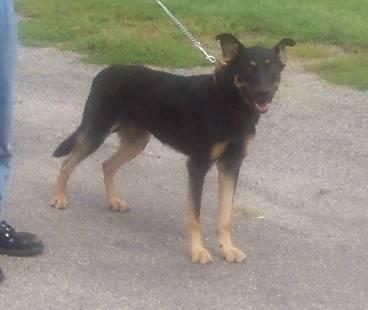
dog